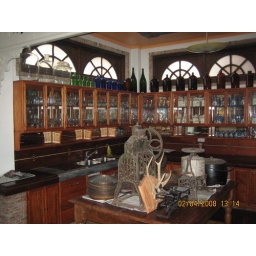
The botica-cabinet-inspired kitchen cupboards of a period-style kitchen. Photographed in a house in Manila.